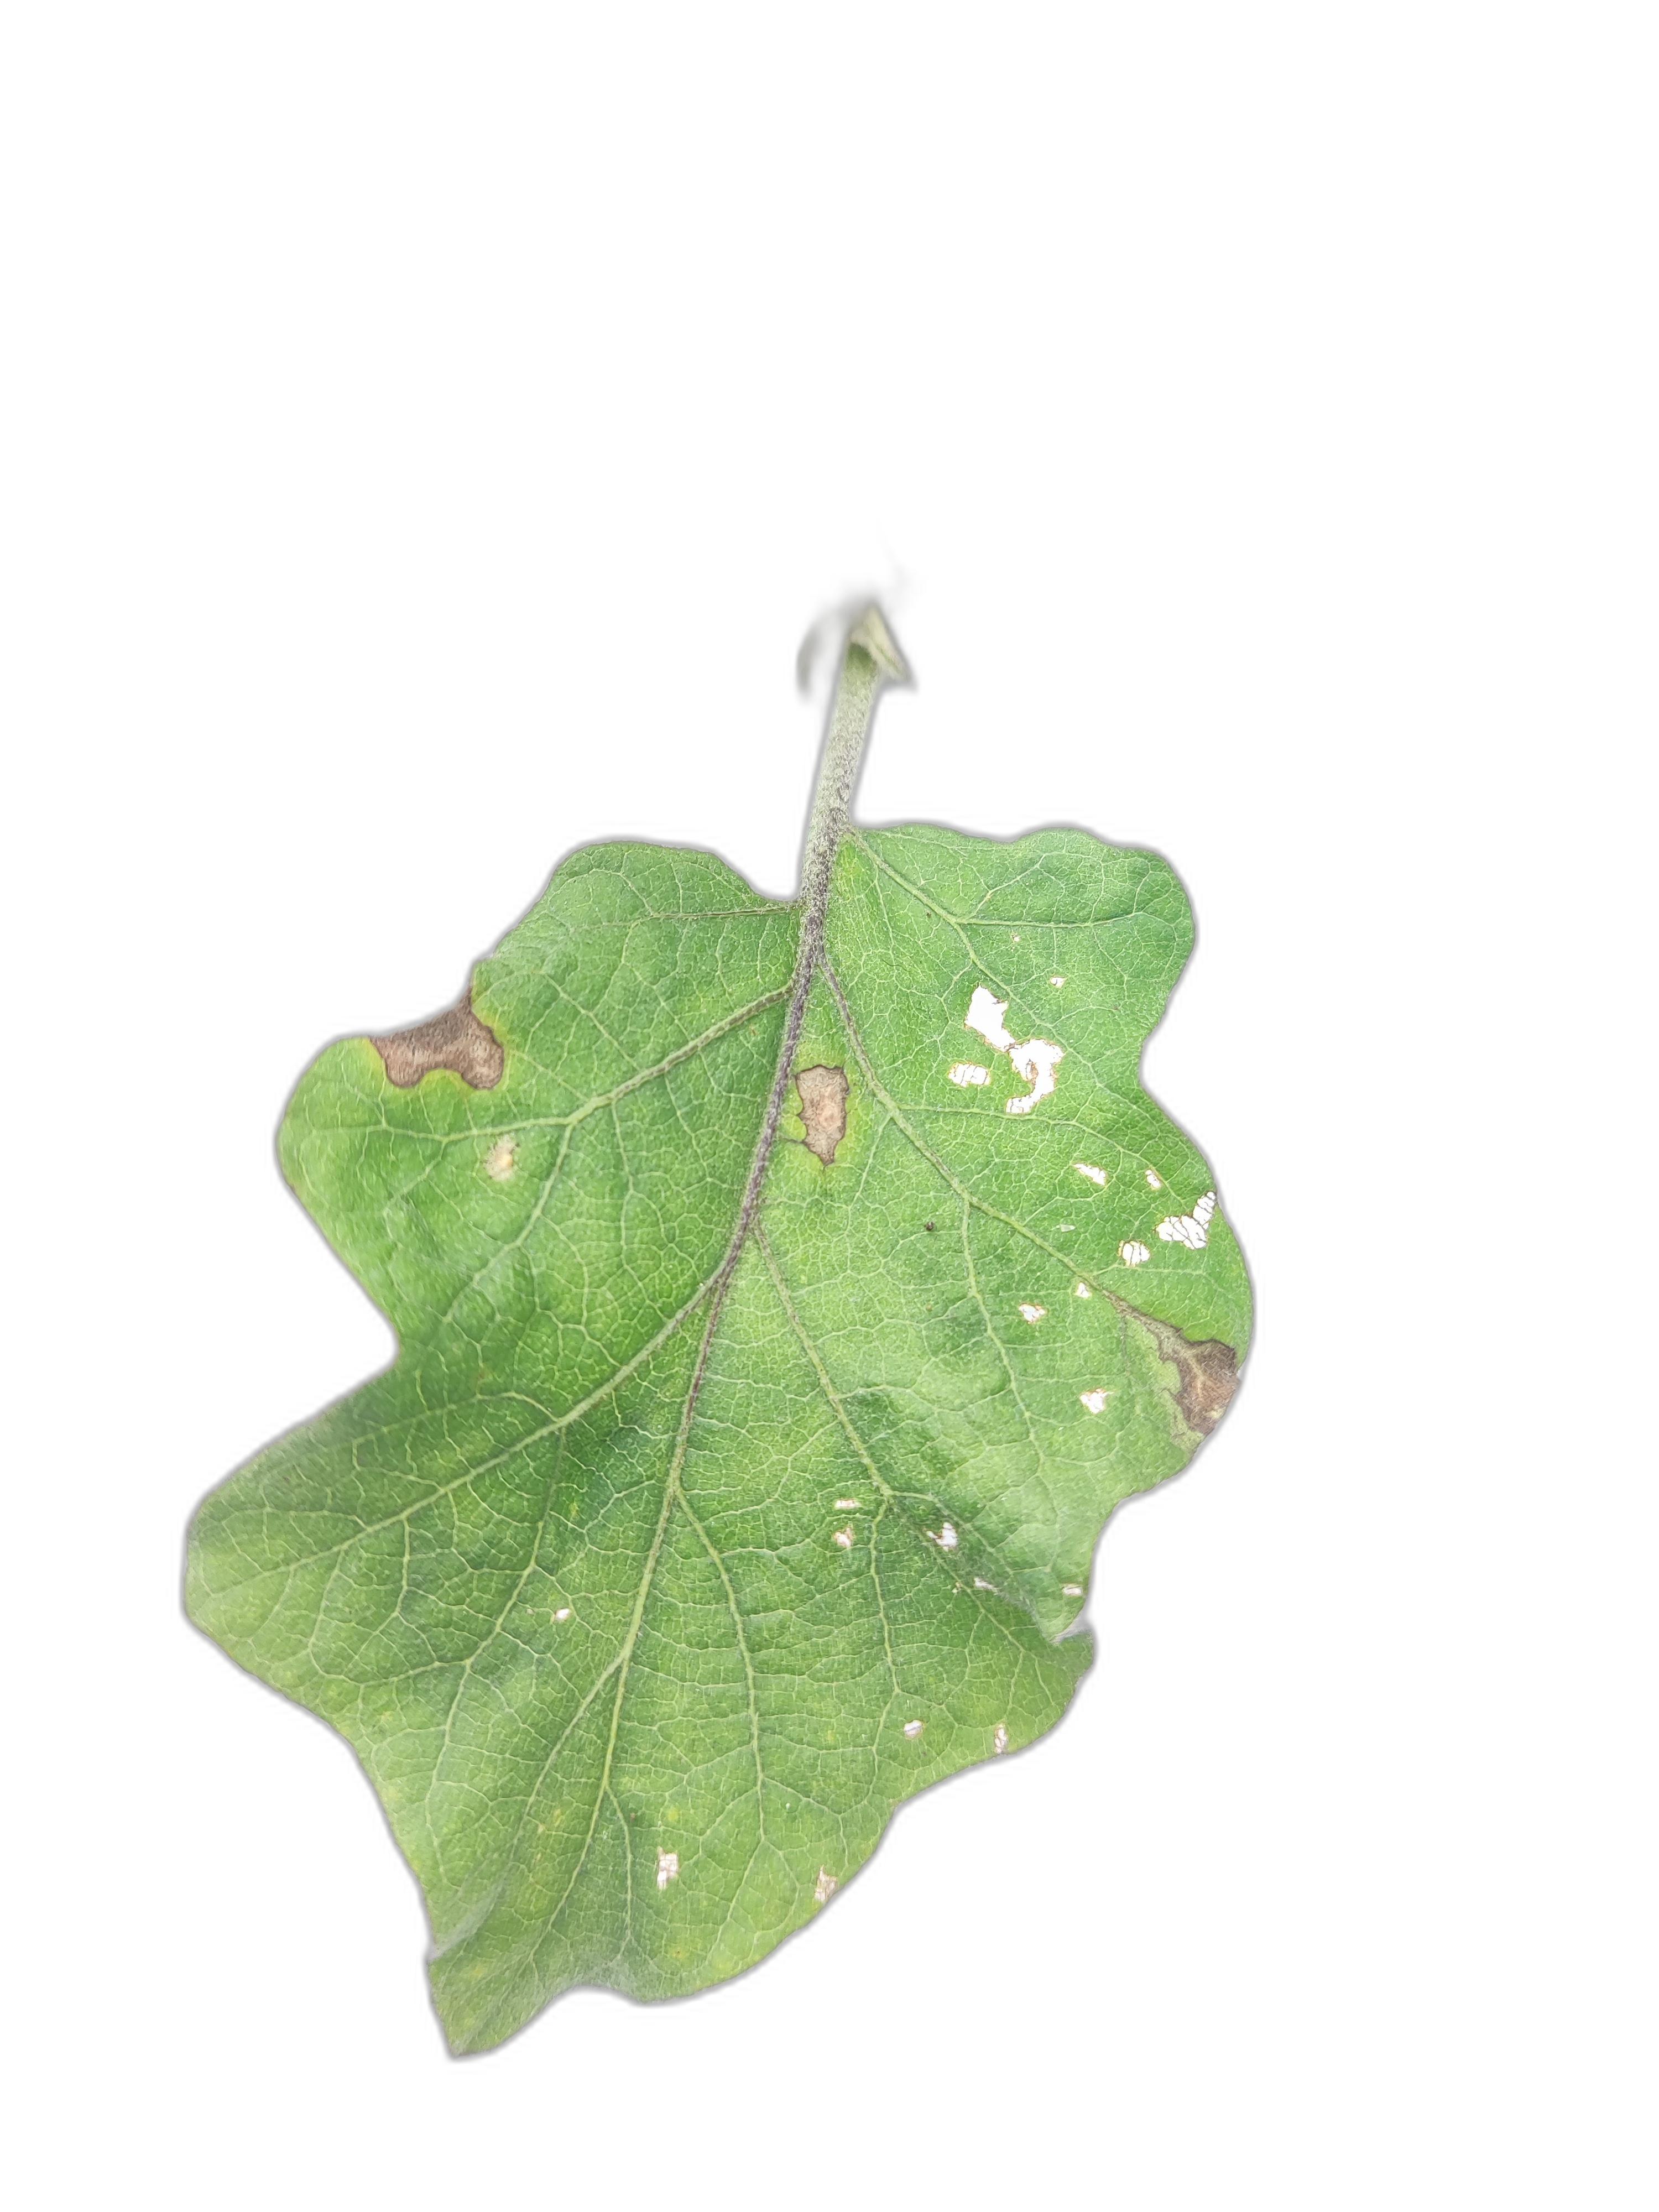
Label: Leaf Spot Disease